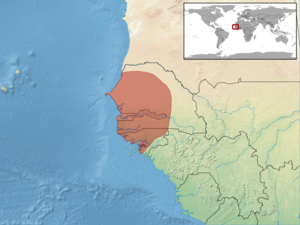
Cynisca feae est une espèce d'amphisbènes de la famille des Amphisbaenidae.